Zion National Park

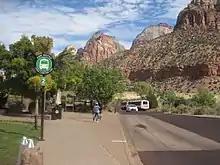
Zion shuttle bus stops are marked with numbers

On April 12, 1995, heavy rains triggered a landslide that blocked the Virgin River in Zion Canyon. Over a period of two hours, the river carved away part of the only exit road from the canyon, trapping 450 guests and employees at the Zion Lodge. A one-lane, temporary road was constructed within 24 hours to allow evacuation of the Lodge. A more stable albeit temporary road was completed on May 25, 1995, to allow summer visitors to access the canyon. This road was replaced with a permanent road during the first half of 1996.